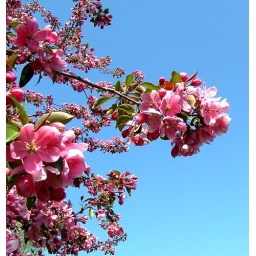
Pink apple tree in flowers